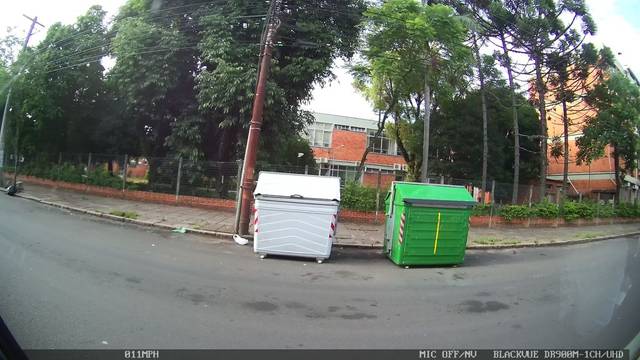
Region: Brazil
Coordinates: -30.036, -51.234